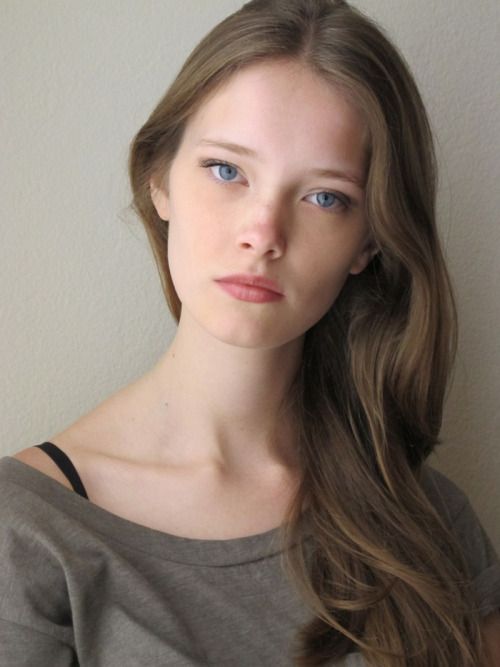
Label: Colored